Joshua 2

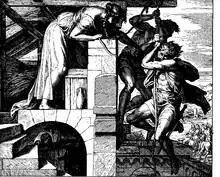
"Rahab lets the spies escape", 1860 woodcut by Julius Schnorr von Karolsfeld

Rahab's confessions of faith (verses 8–11) encouraged the spies of God's promise (cf. Exodus 23:27; Numbers 22:3), as she reminds them of the victories in Transjordan as evidence